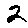
Label: 2